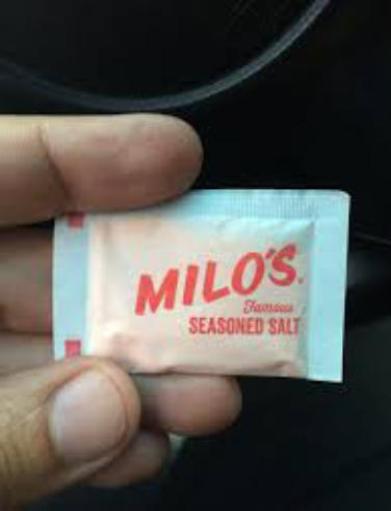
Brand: milo's hamburgers
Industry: Food